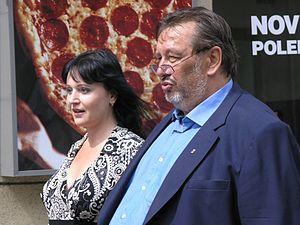
Andrea Češková, née le 18 octobre 1971 à Prague, est une femme politique tchèque.